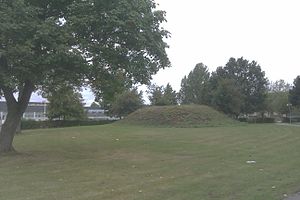
Fredede fortidsminder i Brøndby Kommune
Højen Tornhøj ved Brøndby Stadion This is a photo of an archaeological site or monument in Denmark, number 95596 in the Heritage Agency of Denmark database for Sites and Monuments.
Denne liste over fredede fortidsminder i Brøndby Kommune viser alle fredede fortidsminder i Brøndby Kommune. Listen bygger på data fra Kulturarvsstyrelsen.